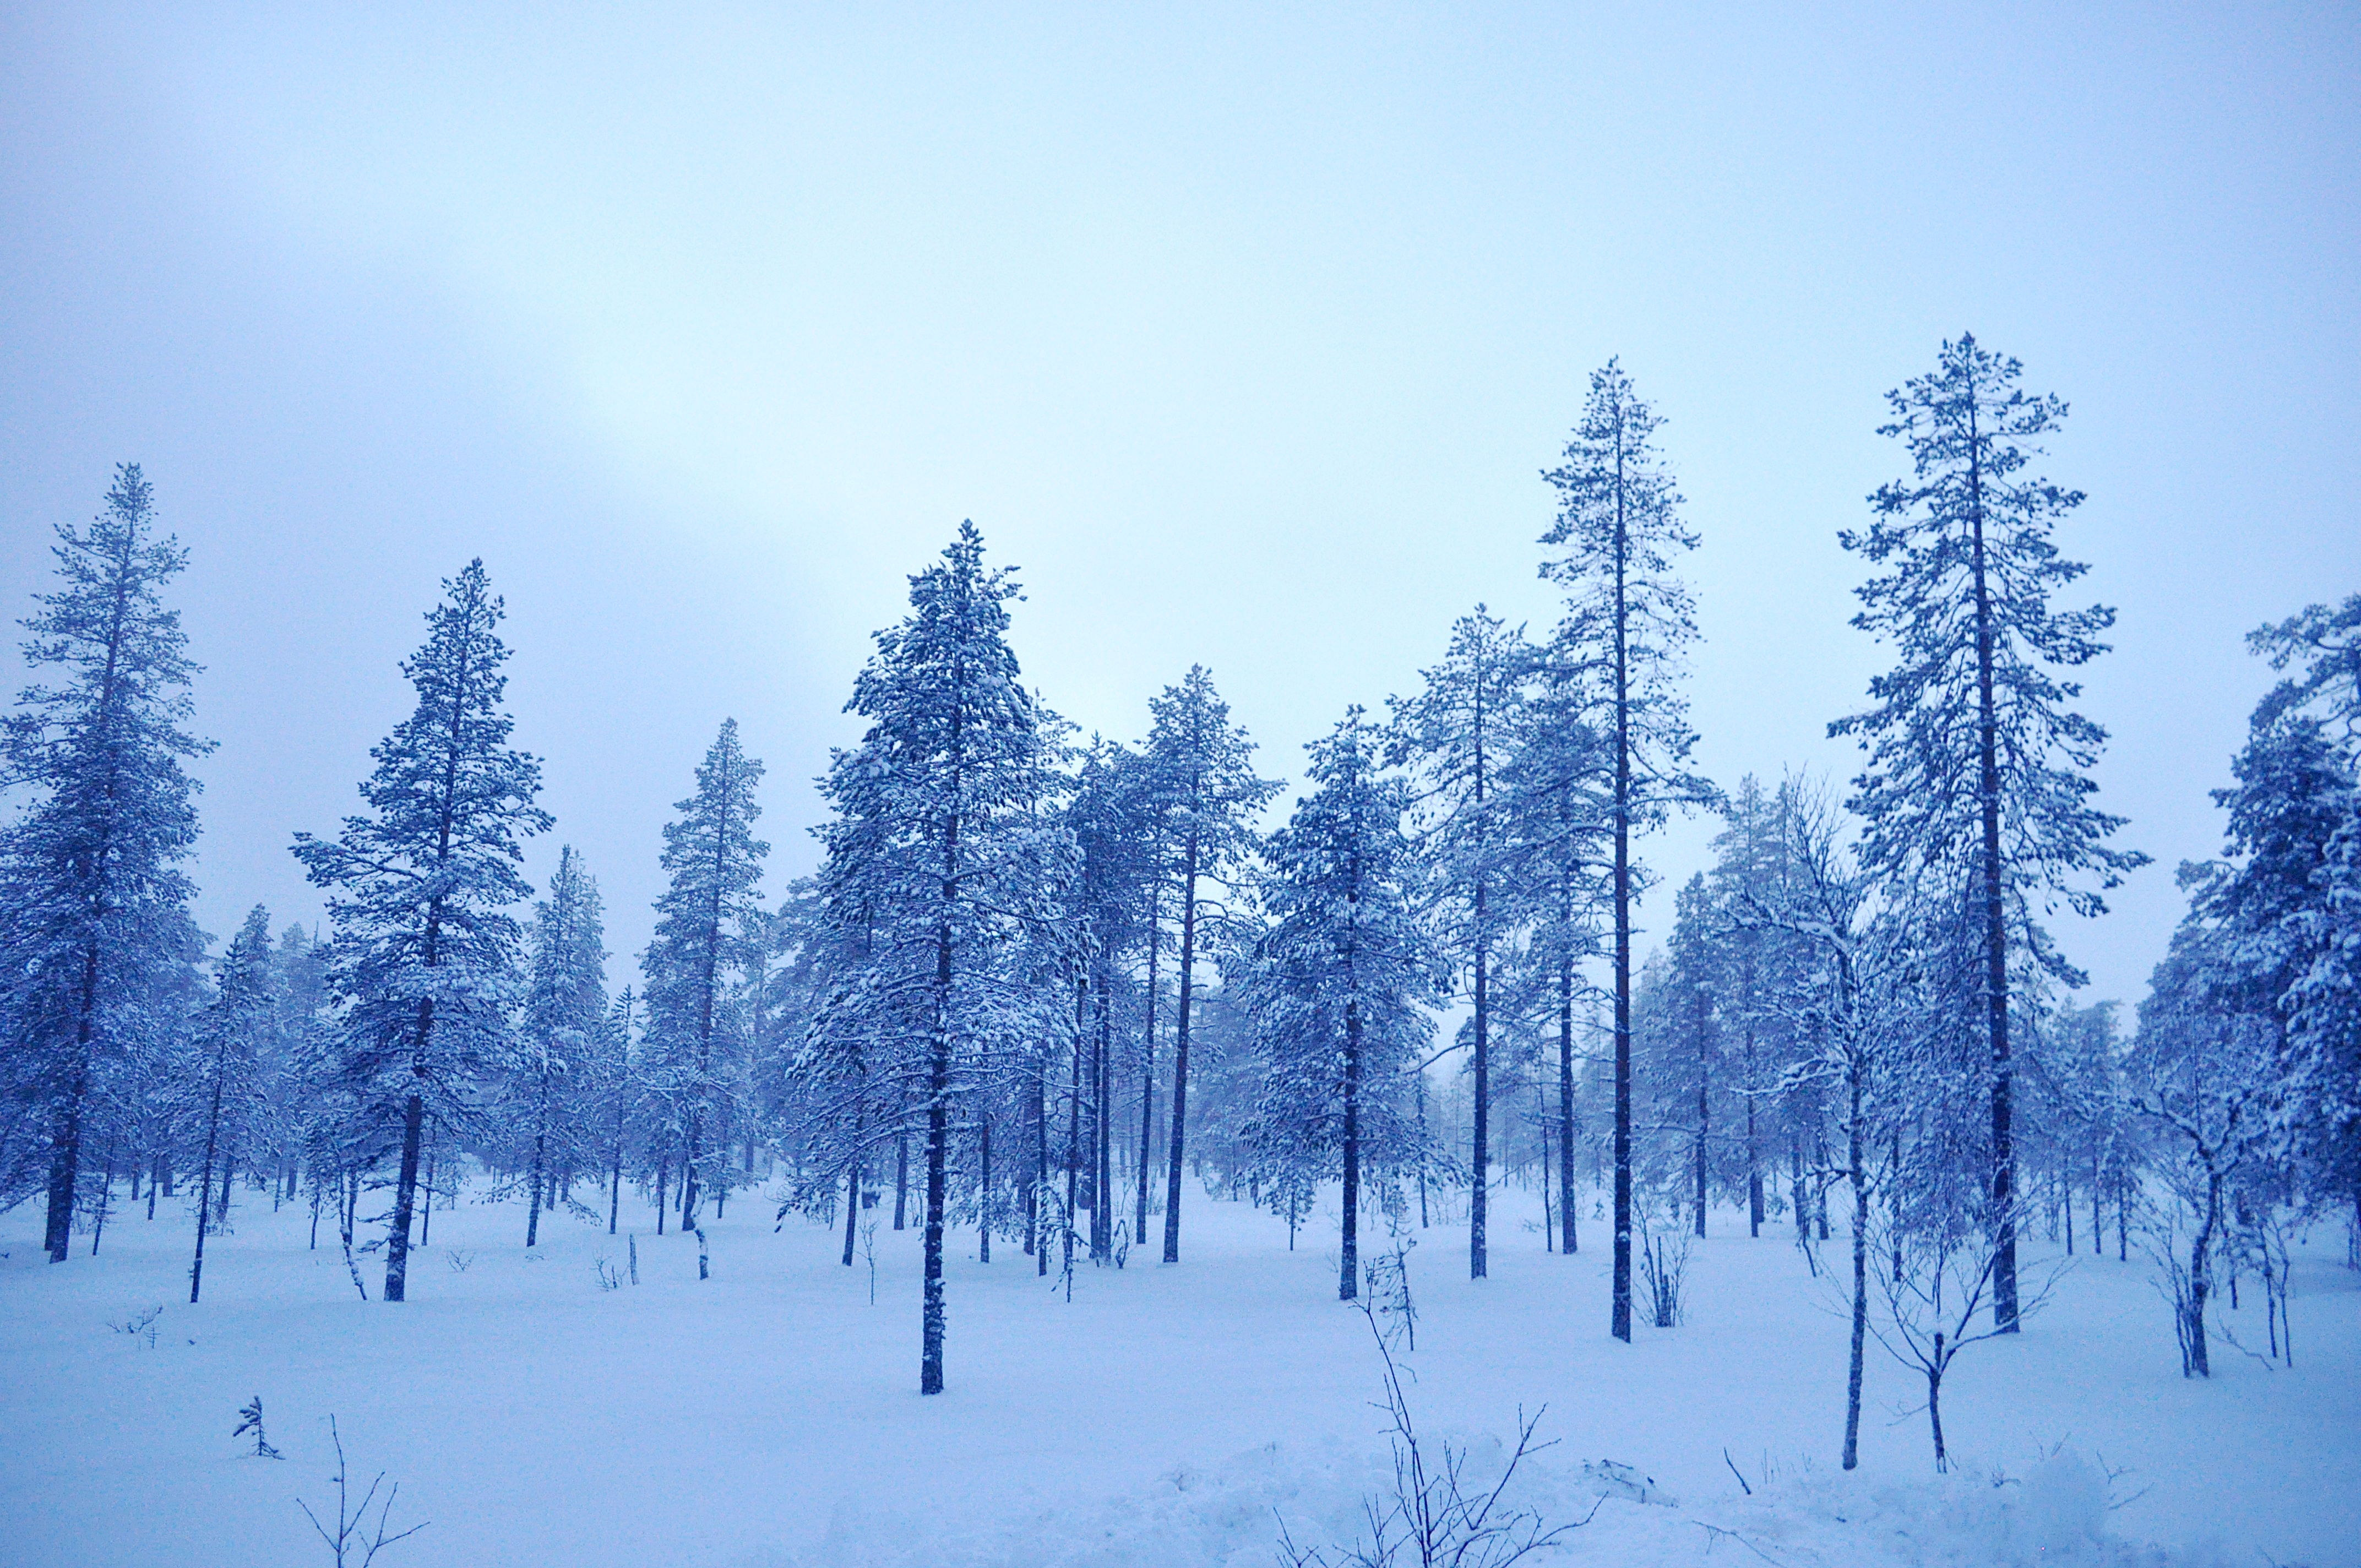
tree, nature, forest, branch, mountain, snow, cold, winter, plant, sunlight, frost, weather, fir, season, spruce, sweden, habitat, larch, ecosystem, freezing, biome, natural environment, atmospheric phenomenon, woody plant